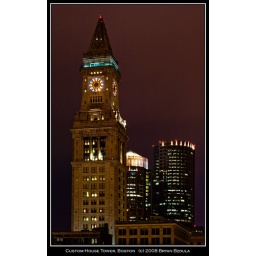
Custom house clock tower in Boston, MA.